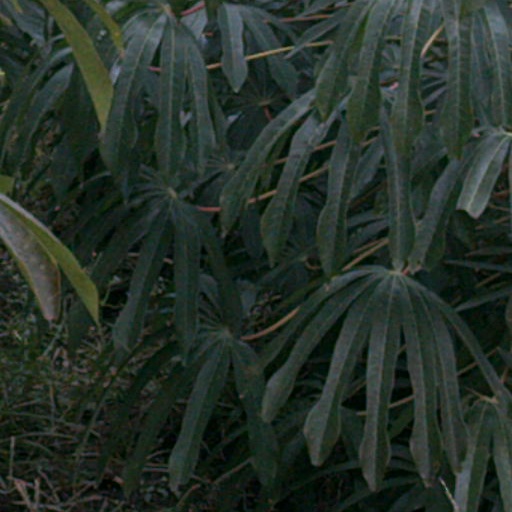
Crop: cassava